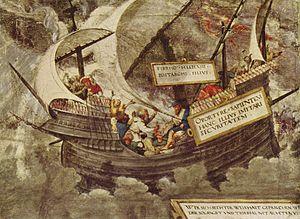
Pyrrhon d'Élis est un philosophe sceptique originaire d'Élis, ville provinciale du nord-ouest du Péloponnèse. Son activité philosophique se situe vers 320 av. J.-C., avec, pour disciples, Onésicrite, Philon d'Athènes et Timon de Phlionte, un brillant poète-philosophe qui vécut dans sa familiarité pendant vingt ans. Il est considéré par les sceptiques anciens comme le fondateur de ce que l'on a appelé le pyrrhonisme.
Le scepticisme, aussi appelé pyrrhonisme, est une philosophie et une méthode grecque antique qui compare et oppose toutes choses afin d'atteindre la tranquillité de l'âme. Par exemple le sceptique pyrrhonien dit que rien n'est vrai ni faux, ni vrai et faux à la fois, et pas même cette dernière phrase car elle s'oppose à elle-même.
Le terme de philosophie antique désigne en général la philosophie qui naît au VIIᵉ siècle av. J.-C., et qui se développe avec Socrate et Platon, ainsi que la philosophie hellénistique, et ses successeurs dans l'Empire romain. Il s'applique ainsi à une philosophie dite « occidentale », qui correspond grosso modo à l'Antiquité gréco-romaine — les sagesses ou philosophies d'autres civilisations ne sont en général pas comprises sous ce terme. On inclut aussi sous ce terme ce qu'une partie importante de l'histoire de la philosophie considère comme les origines de la philosophie, à savoir les penseurs présocratiques, dont les premiers datent du milieu du VIIᵉ siècle avant notre ère.